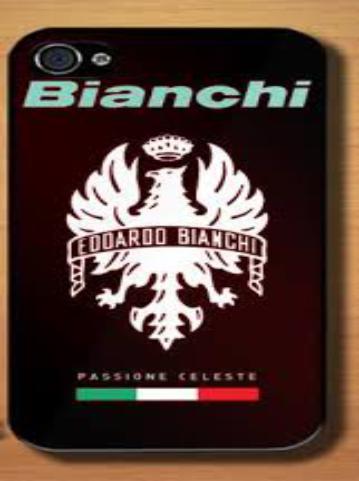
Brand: bianchi
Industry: Transportation